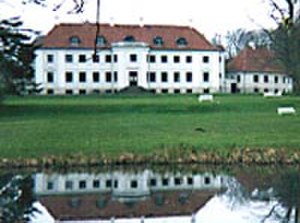
Moesgård / Galleri
Moesgård
Moesgård er en gammel herregård og et tidligere gods i Mårslet Sogn, Aarhus Kommune. Moesgård Gods er på 324 hektar og blev opkøbt af Aarhus Kommune i 1896, sammen med andre større landkøb, grundet en påkrævet byudvidelse. De ældste spor af større bygninger er ved dendrokronologiske undersøgelser fastslået til 1396.